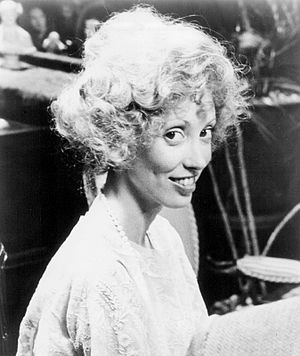
Shelley Duvall
Shelley Alexis Duvall, er en amerikansk skuespillerinde. Hun debuterede som skuespiller i 1970 og er især kendt for sin rolle som Wendy i Stanley Kubricks The Shining fra 1980.